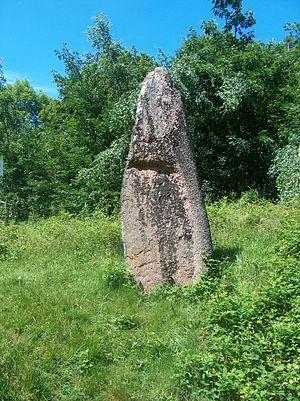
Menhir de Raon L'Etape (Vosges)
Cet article présente la liste des sites mégalithiques des Vosges, en France.
Cet article recense les monuments historiques du département des Vosges, en France.
Cet article recense les monuments historiques français classés en 1924.